Boulevard Périphérique

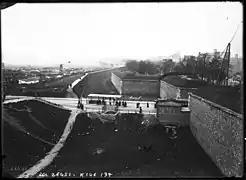
A portion of the Thiers wall, near Porte de Versailles, before it was torn down and replaced by an "autoroute".

In 1846, the French War Ministry completed the defensive Thiers wall around Paris, including fortifications, a dry moat, a "Rue Militaire" and a large berm. In 1859, the military engineering department gave conditional control of the perimeter to the precursor of the current Paris city council. The expansion of Paris in 1860, achieved through annexation of bordering communities, created a situation where everything within the Thiers wall was Paris and everything outside was not. The Thiers wall led to a profound disruption of the synergistic relationship between Paris and its suburbs.